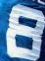
Number: 8